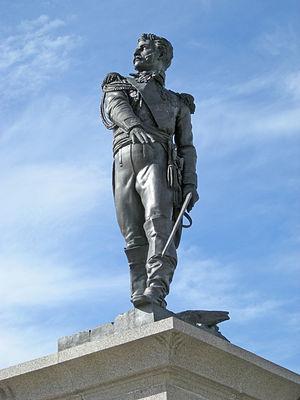
Statue du général Jean Rapp par Auguste Bartholdi (1853, Colmar).